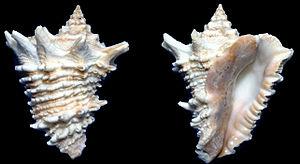
Vasum est un genre de mollusques gastéropodes de la famille des Turbinellidae.